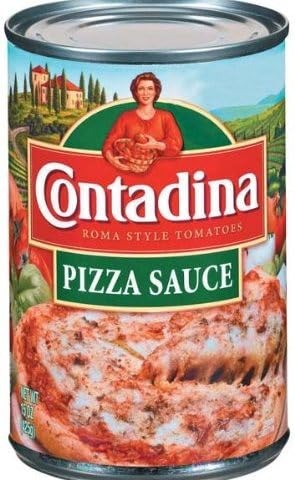
Item Name: Contadina Pizza Sauce 15 oz. (Pack of 6)
Bullet Point: 15 oz
Product Description: Pack of 6
Value: 90.0
Unit: Fl Oz

Price: 26.99